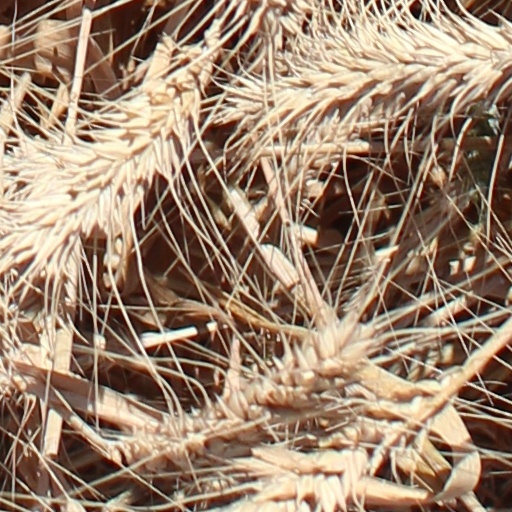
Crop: wheat